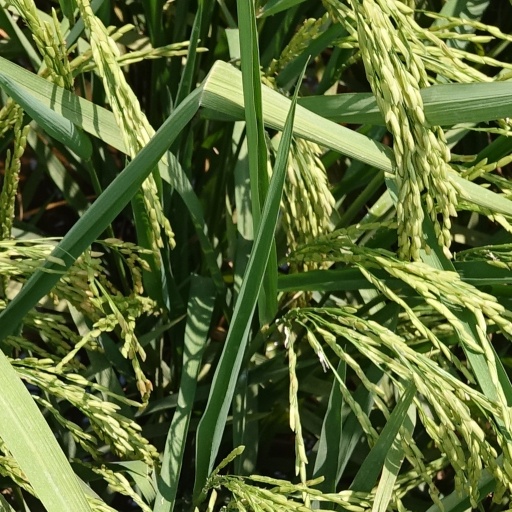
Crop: rice